Landsat 8

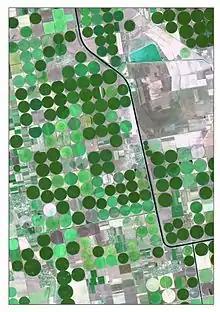
The picture is a satellite image of irrigated crops and Kahov irrigation canal. It was captured on 7 August 2015 by Landsat 8 (OLI). The image is created as a True Color Composite, where R – Red Band (0.64 - 0.67 μm), G – Green Band (0.53 - 0.59 μm) and B – Blue Band (0.45 - 0.51 μm). This band combination is suitable for crop monitoring. For emphasizing characteristics, the image was pan-sharpened by panchromatic band. Nonlinear adaptive procedure of contrasting was also applied.

Providing moderate-resolution imagery, from 15 metres to 100 metres, of Earth's land surface and polar regions, Landsat 8 operates in the visible, near-infrared, short wave infrared, and thermal infrared spectrums. Landsat 8 captures more than 700 scenes a day, an increase from the 250 scenes a day on Landsat 7. The OLI and TIRS sensors will see improved signal to noise radiometric (SNR) performance, enabling 12-bit quantization of data allowing for more bits for better land-cover characterization.